Firearm

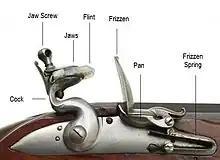
Flintlock mechanism

Muzzle-loading muskets (smooth-bored long guns) were among the first firearms developed. The firearm was loaded through the muzzle with gunpowder, optionally with some wadding, and then with a bullet (usually a solid lead ball, but musketeers could shoot stones when they ran out of bullets). Greatly improved muzzleloaders (usually rifled instead of smooth-bored) are manufactured today and have many enthusiasts, many of whom hunt large and small game with their guns. Muzzleloaders have to be manually reloaded after each shot; a skilled archer could fire multiple arrows faster than most early muskets could be reloaded and fired, although by the mid-18th century when muzzleloaders became the standard small-armament of the military, a well-drilled soldier could fire six rounds in a minute using prepared cartridges in his musket. Before then, the effectiveness of muzzleloaders was hindered both by the low reloading speed and, before the firing mechanism was perfected, by the very high risk posed by the firearm to the person attempting to fire it.